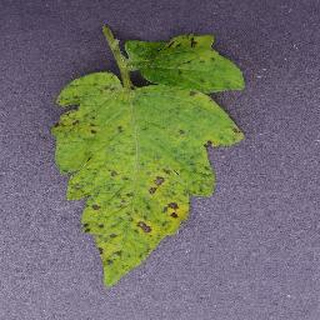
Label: tomato_septoria_leaf_spot